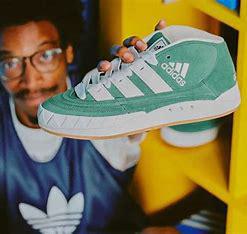
Brand: Adidas
Model: Adimatic